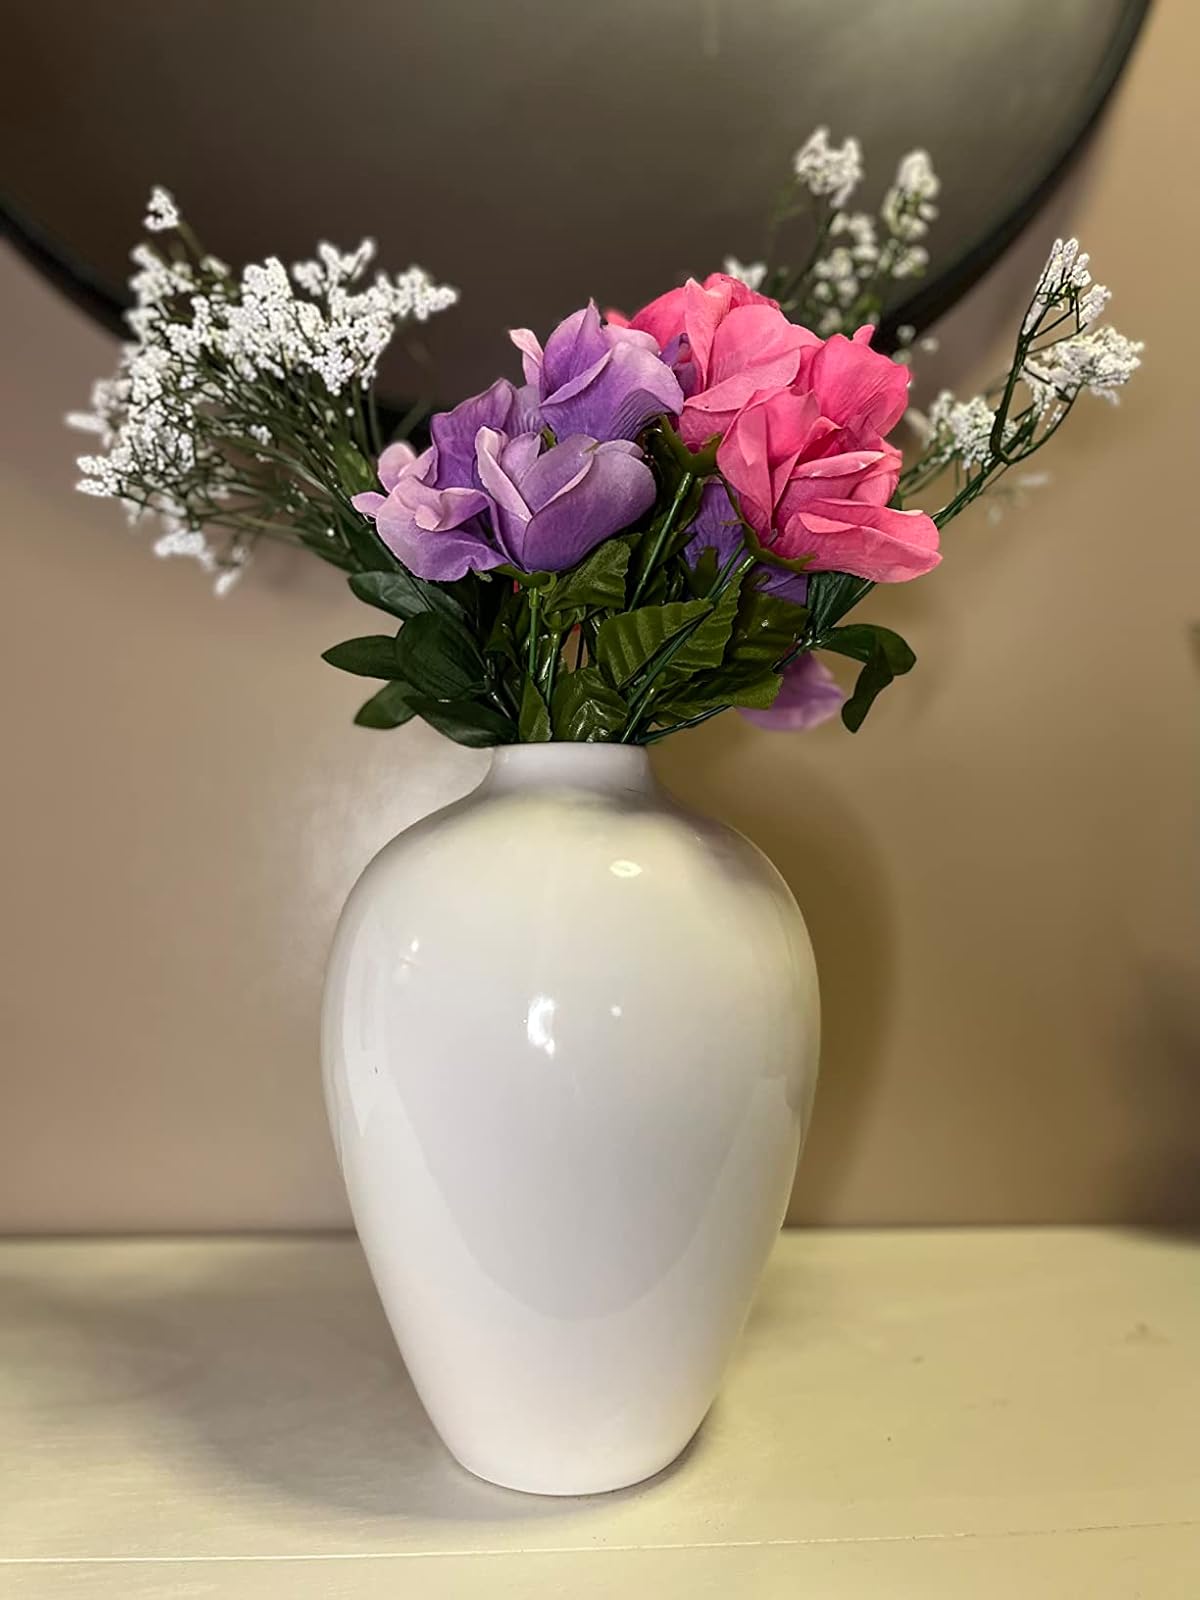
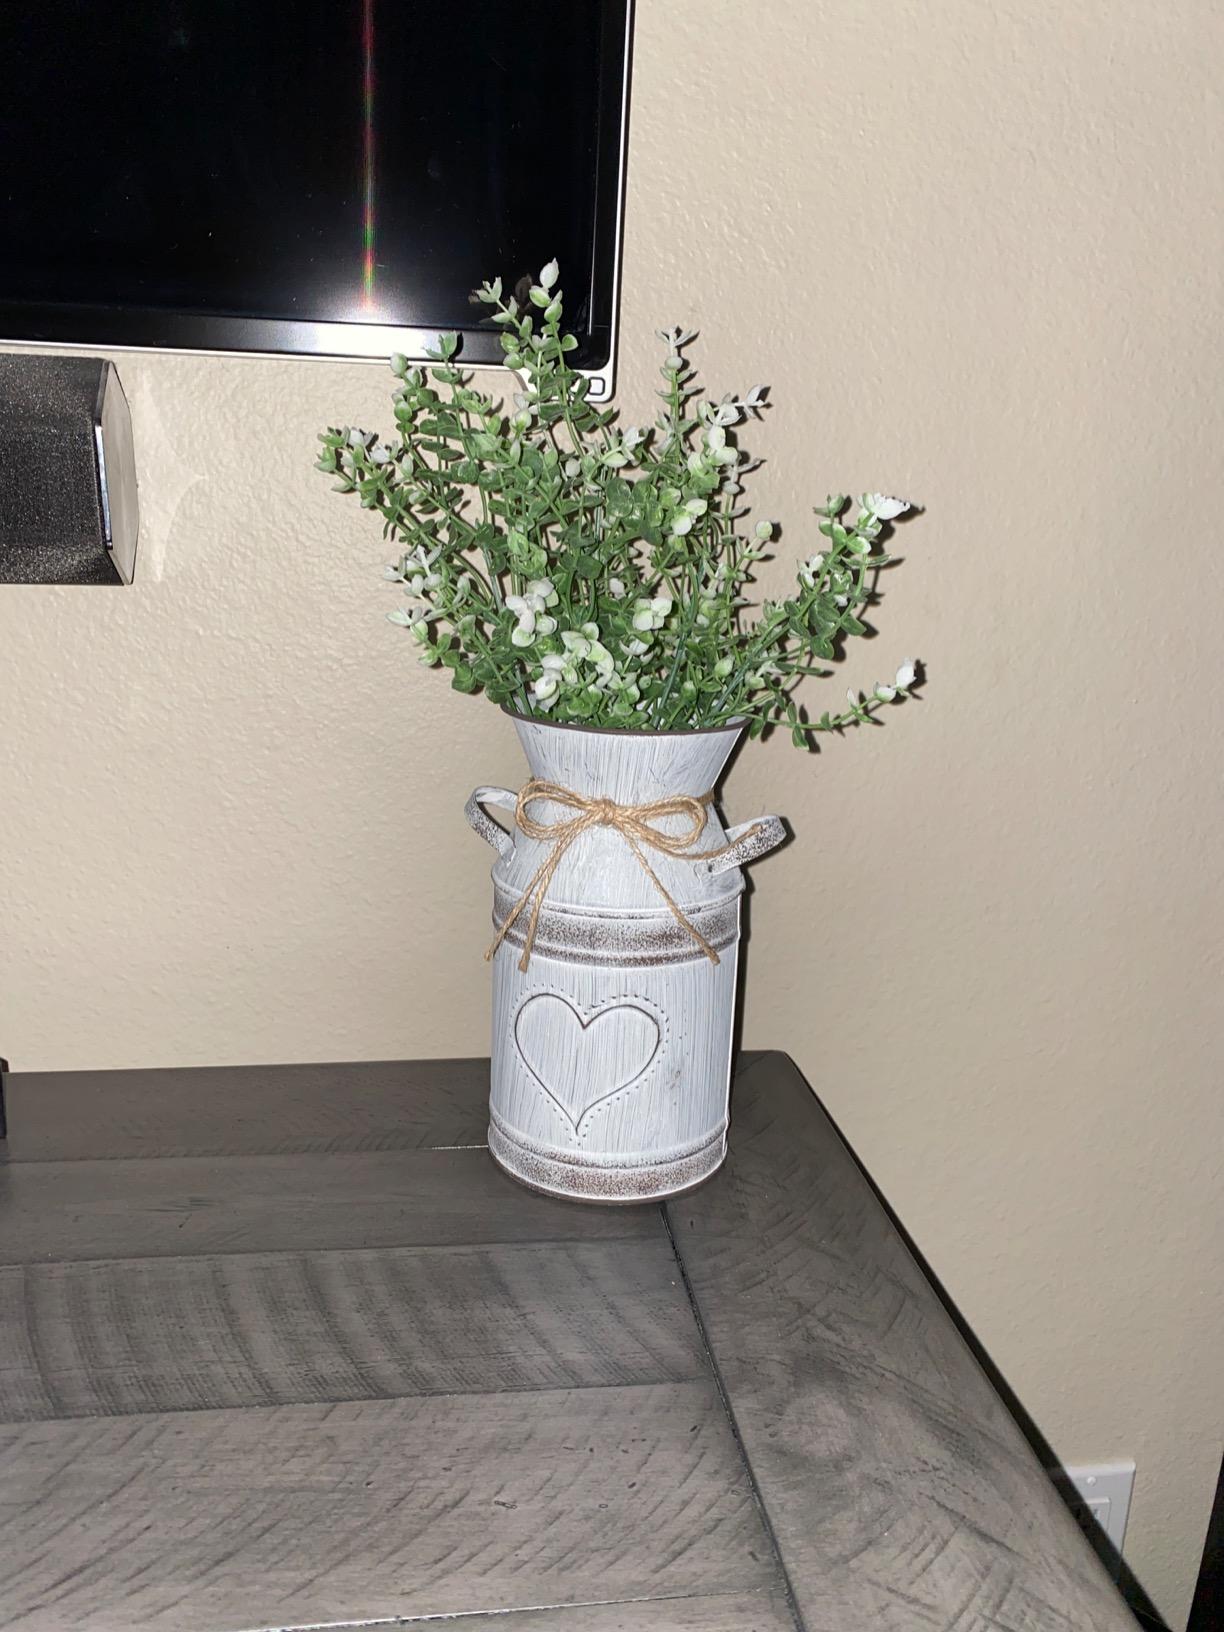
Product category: vase
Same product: no